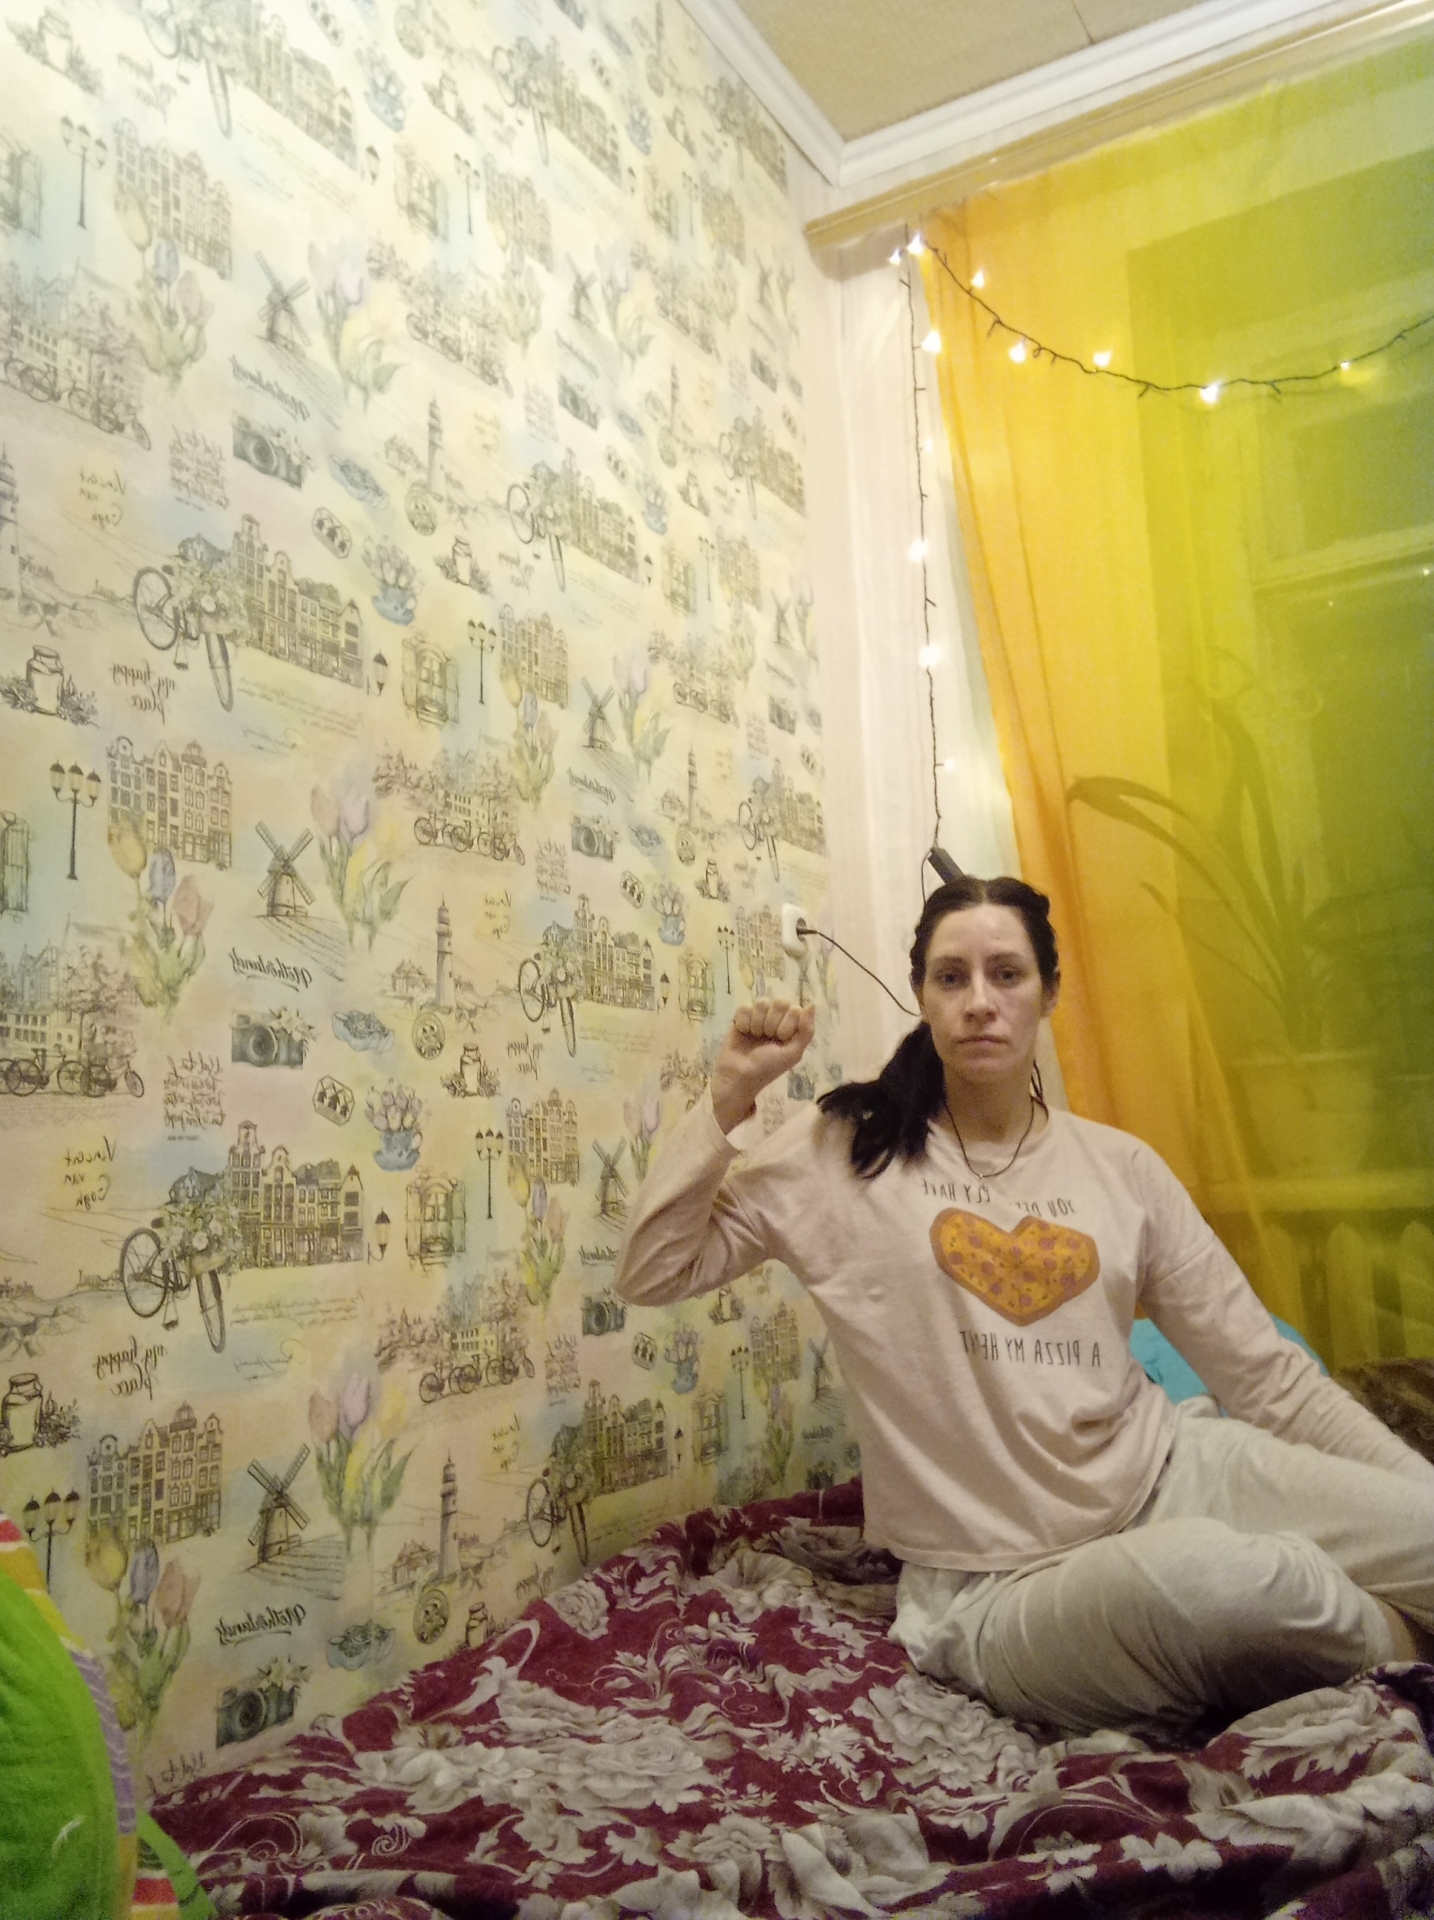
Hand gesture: fist